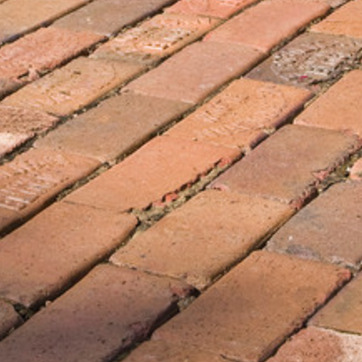
Material: brick